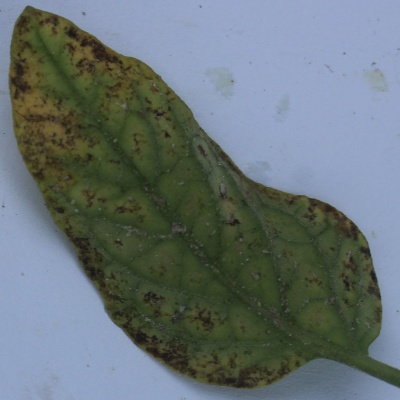
Crop: Tomato
Condition: septoria leaf spot